University of Michigan Biological Station

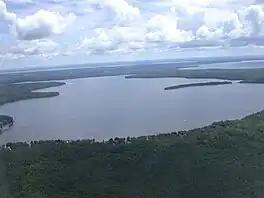
Douglas Lake with UM Biological Station at far end of photograph

Founded in 1909, it has grown to include approximately 150 buildings, including classrooms, student cabins, dormitories, a dining hall, and research facilities. Undergraduate and graduate courses are available in the spring and summer terms. It has a full-time staff of 15.